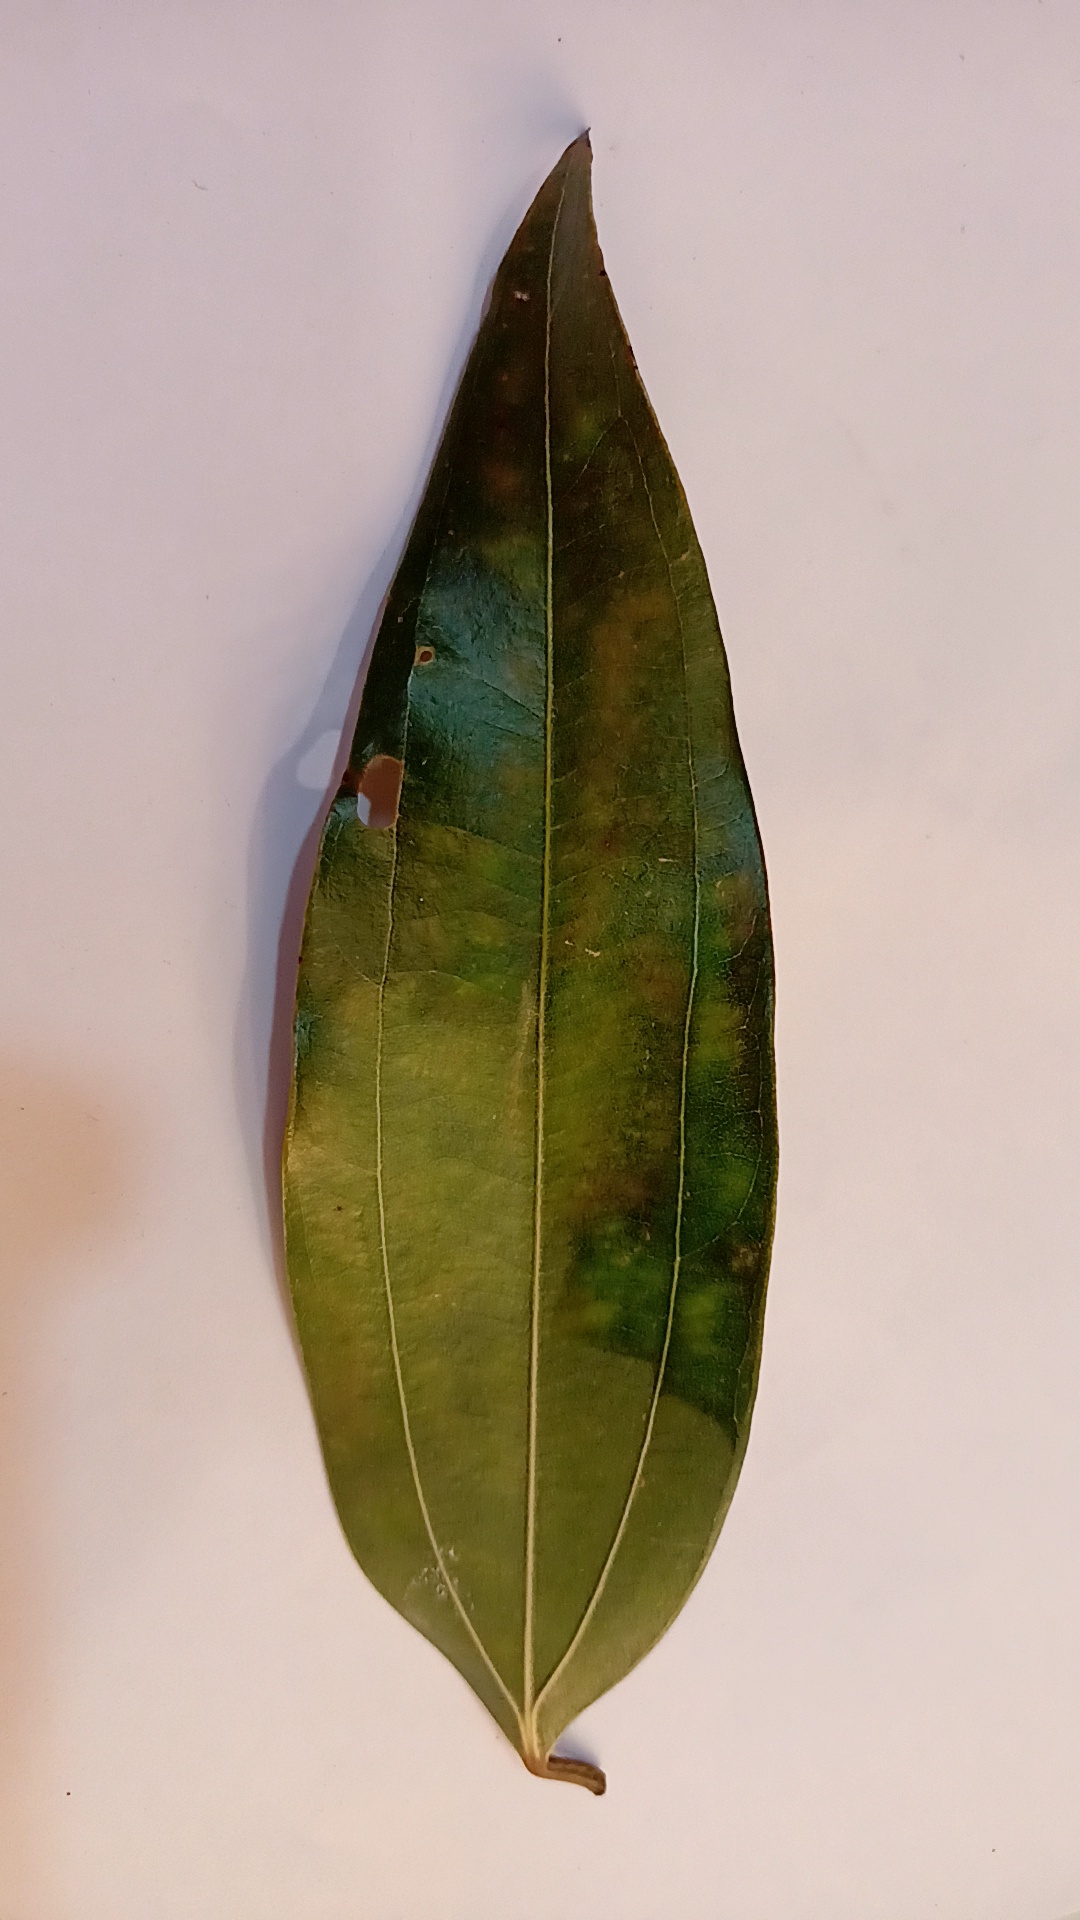
Label: Disease